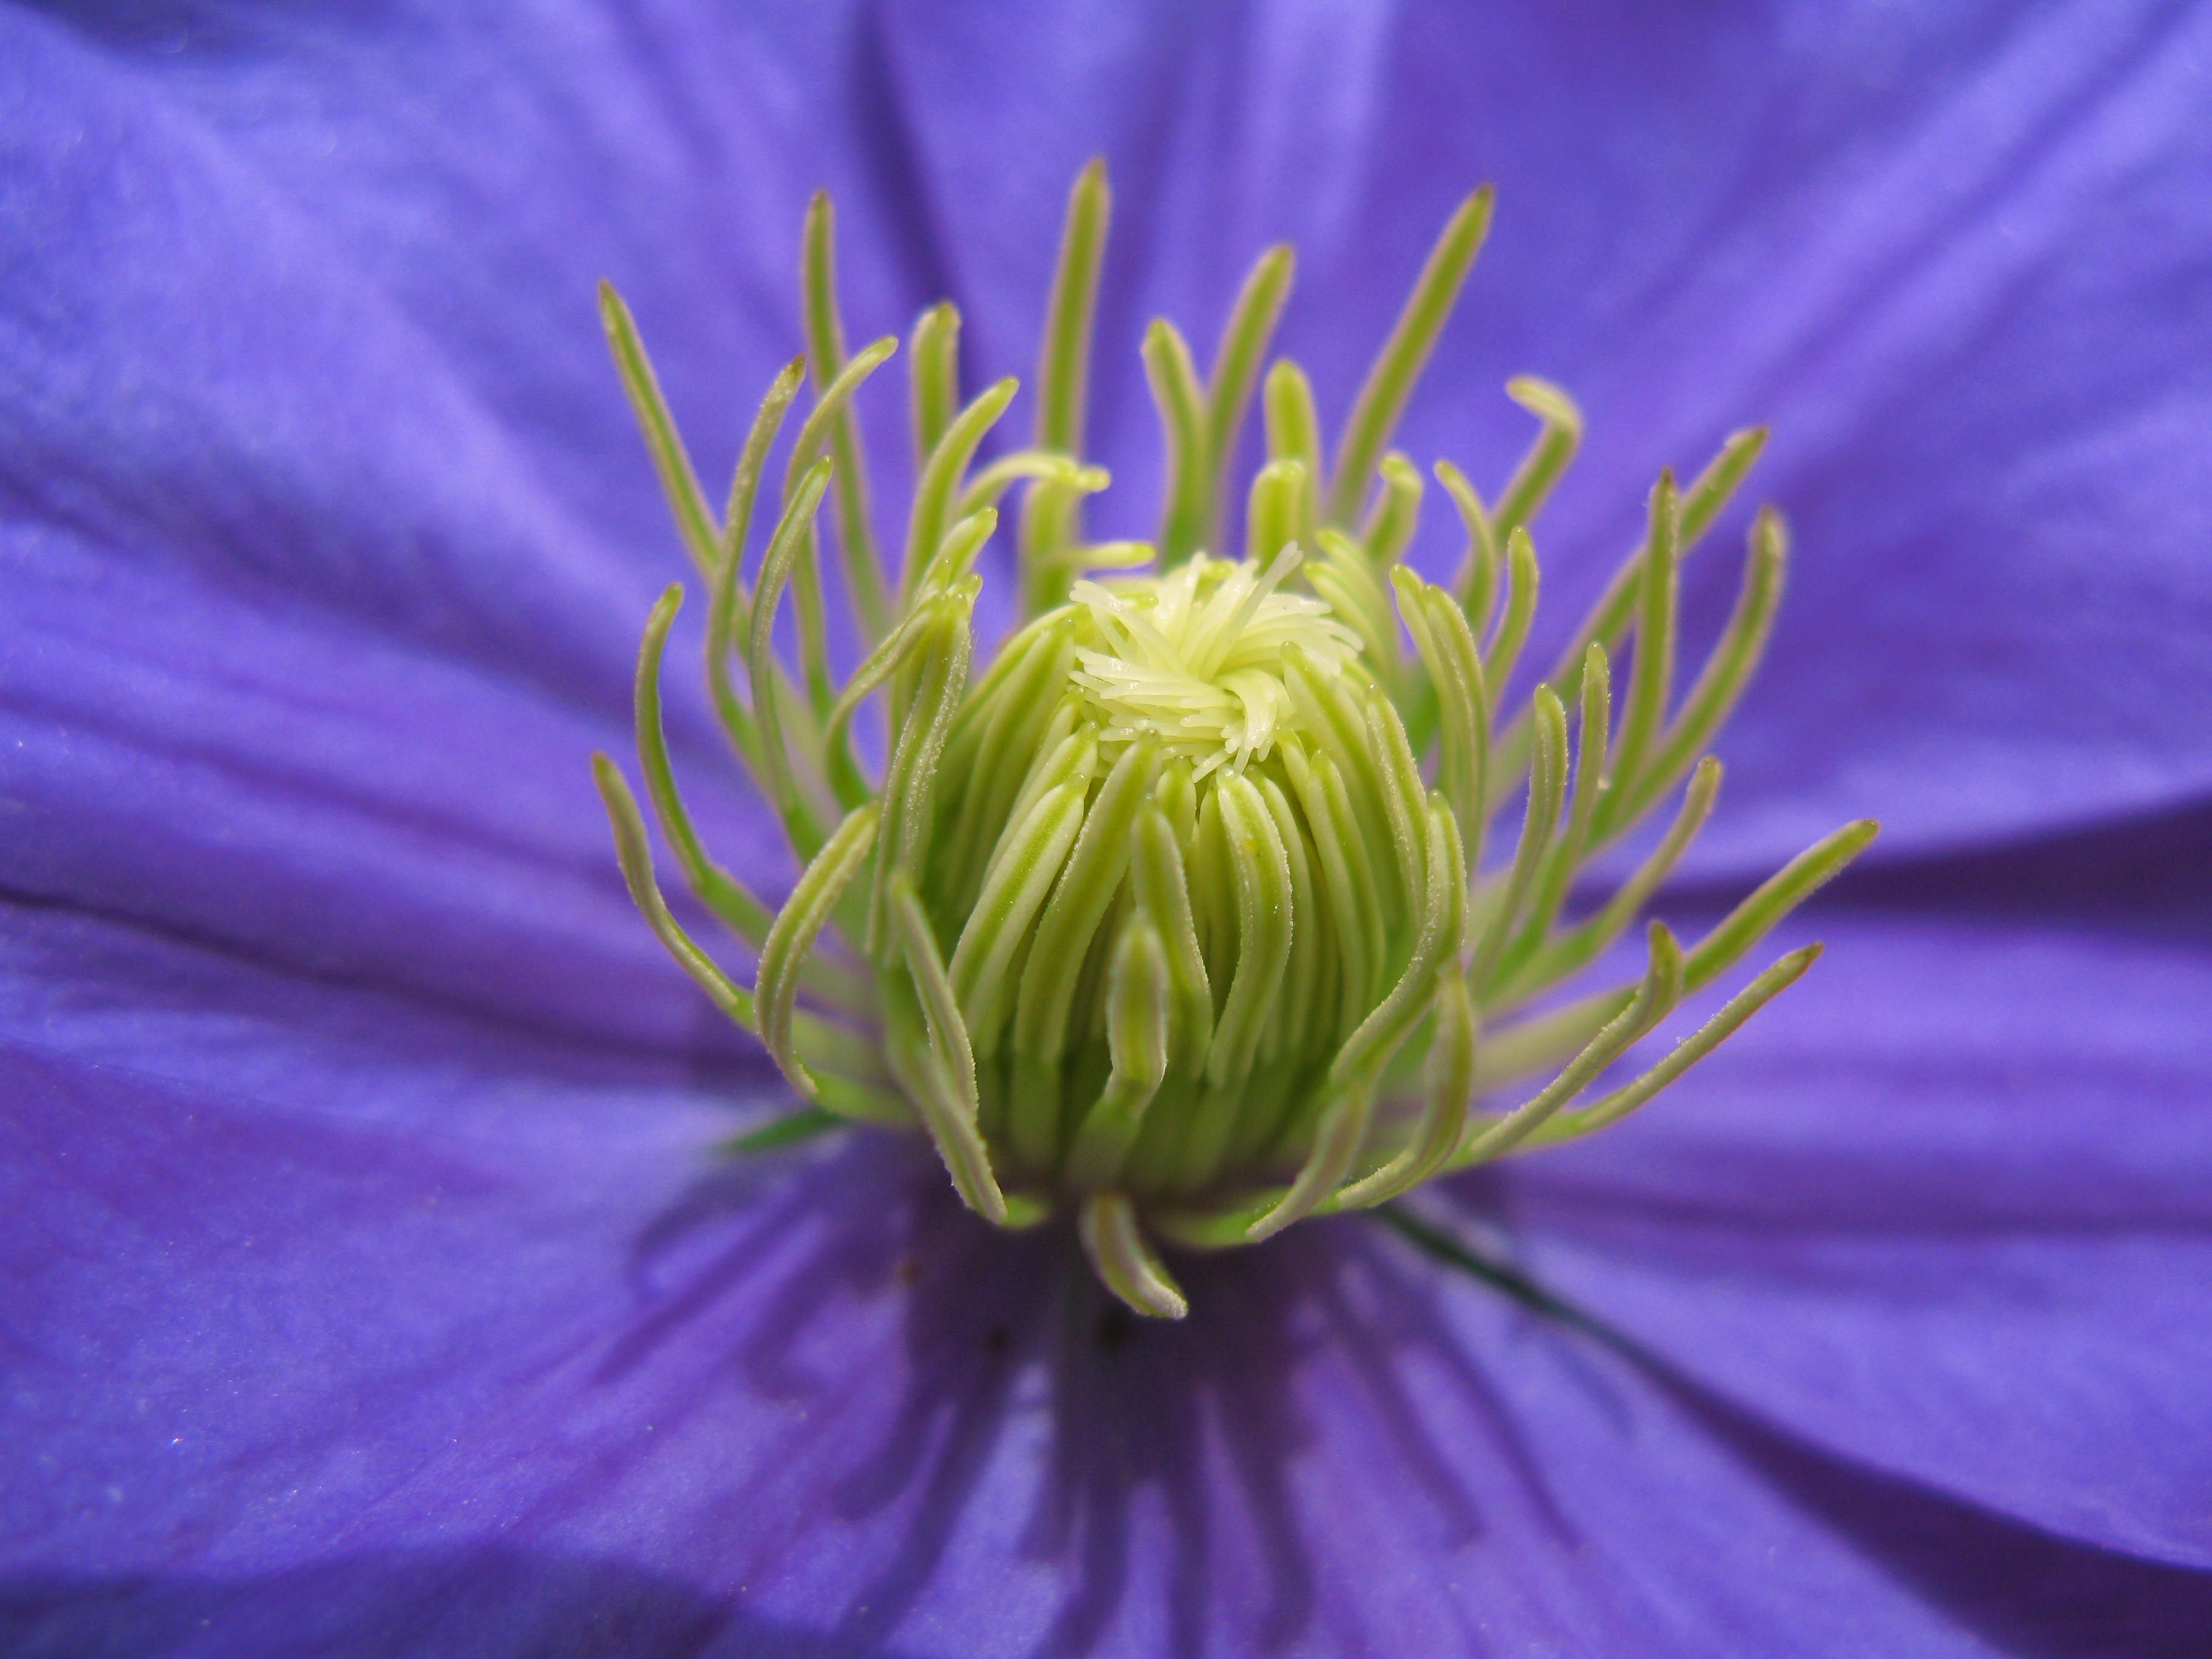
plant, flower, purple, petal, high, flora, wildflower, close up, hires, clematis, flowerpicturesnolimits, hi, res, powershotg7, macro photography, flowering plant, daisy family, plant stem, land plant